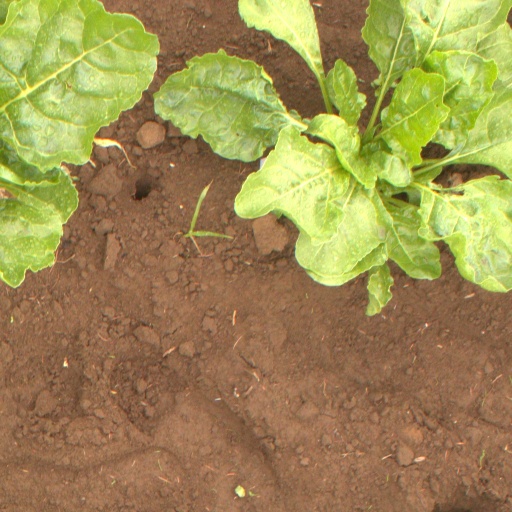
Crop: sugar beet